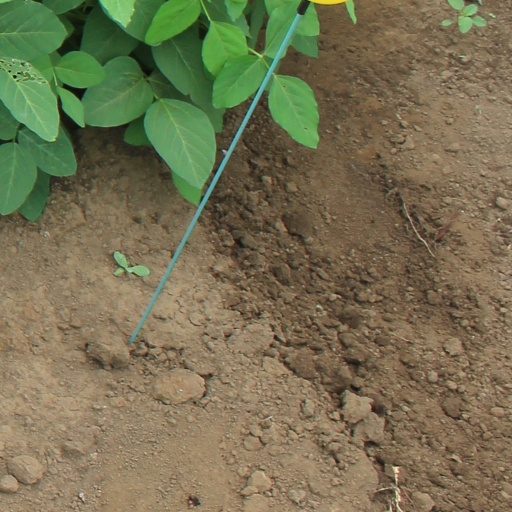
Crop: soybean